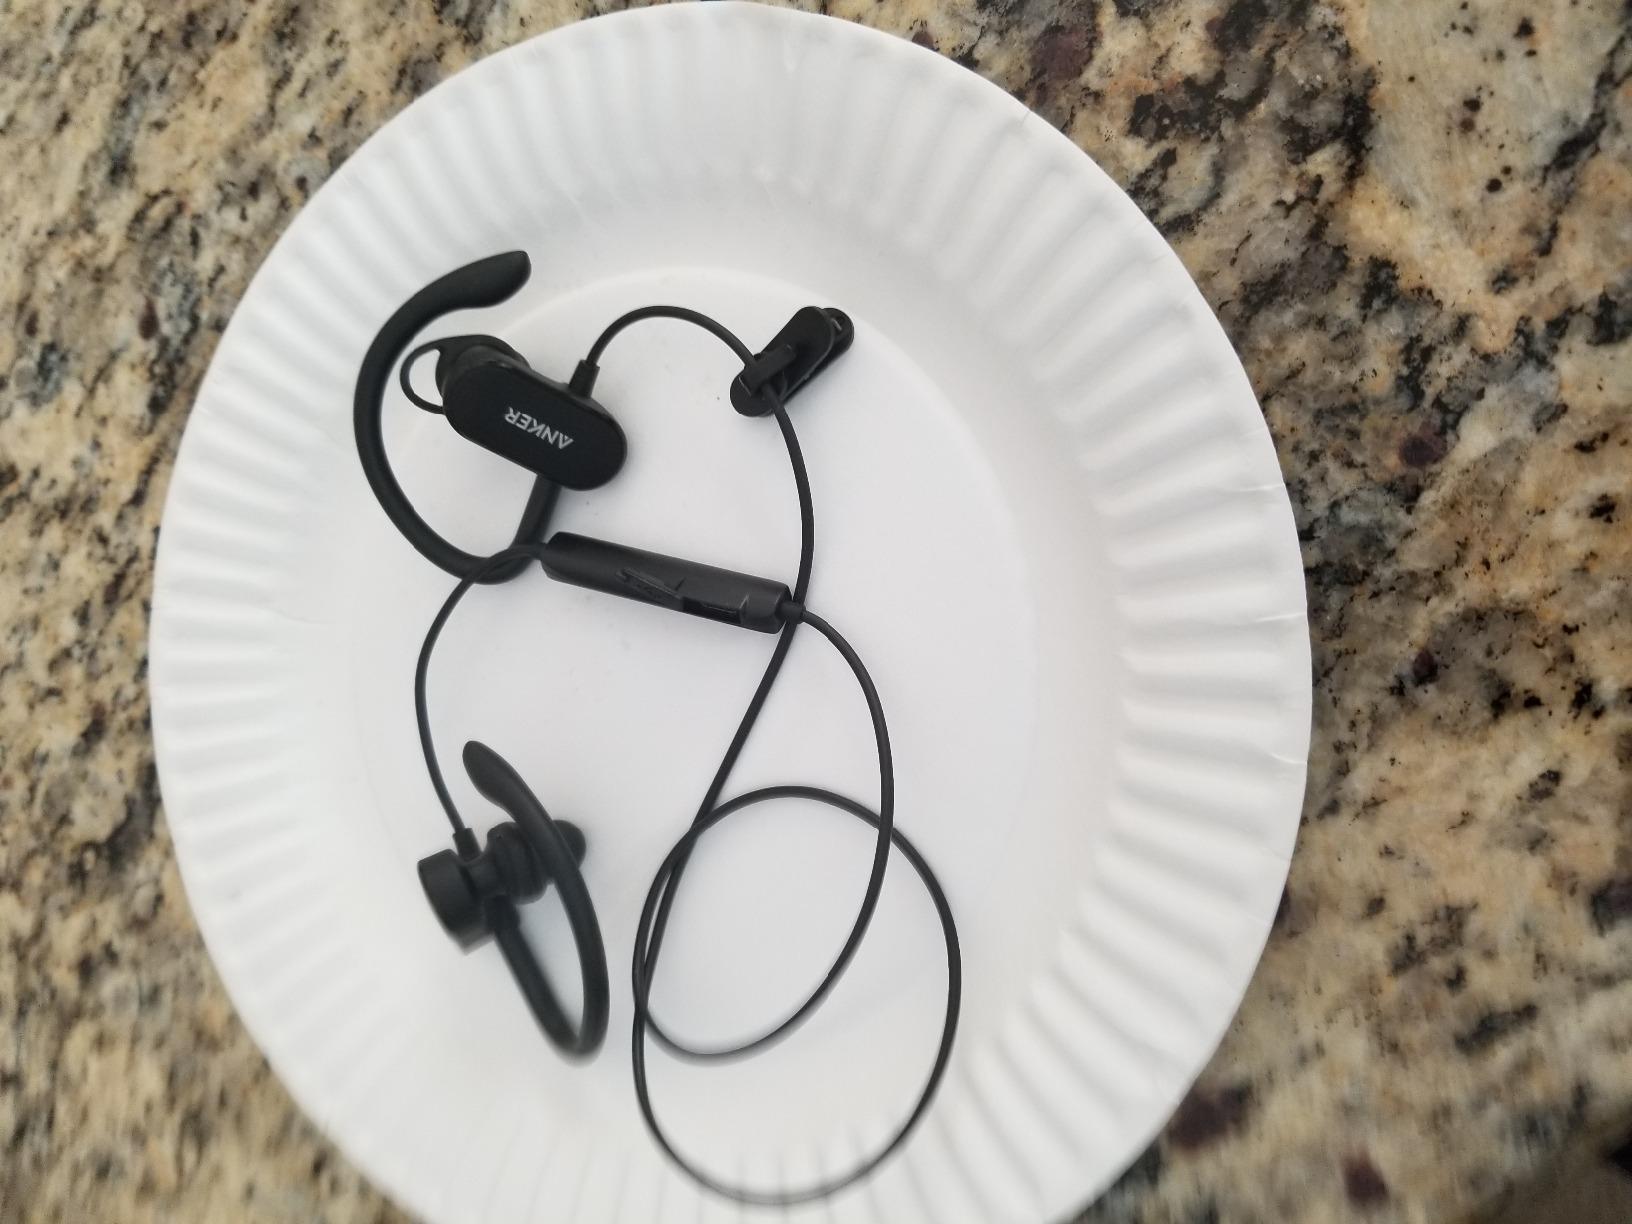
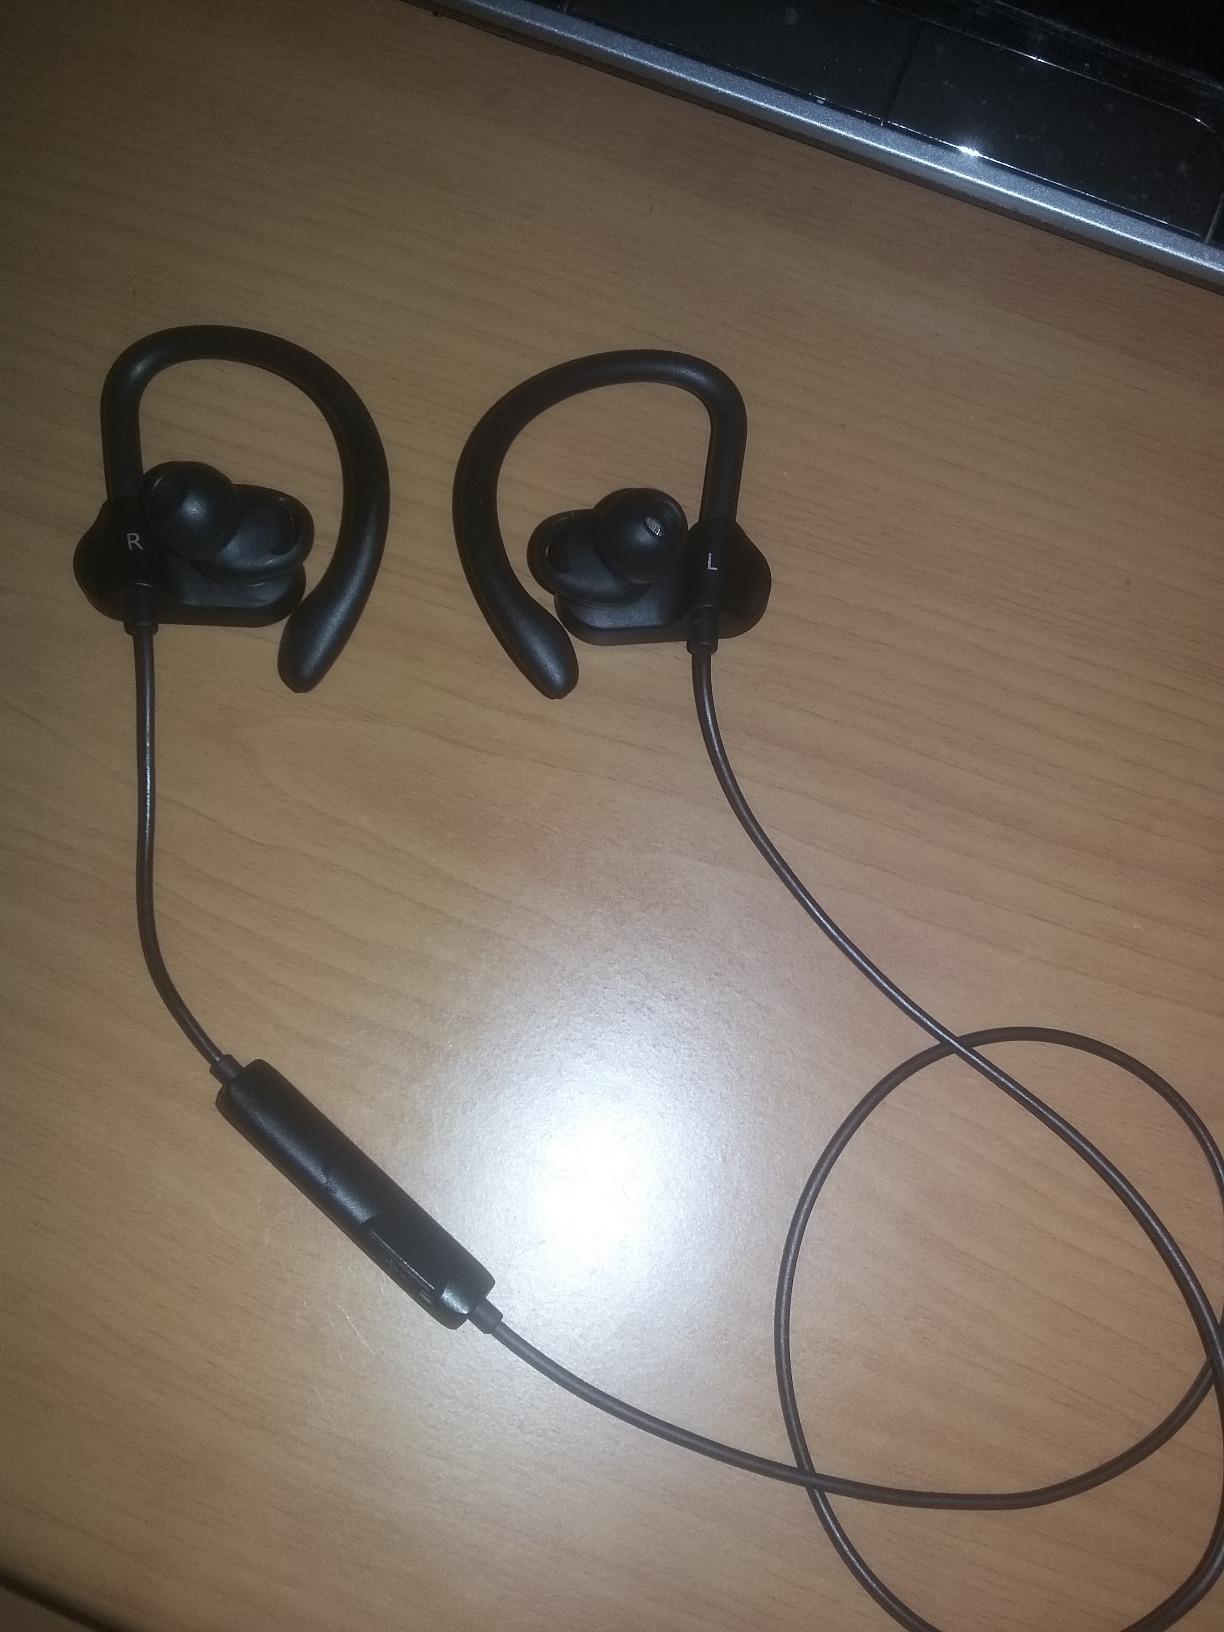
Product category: headphones
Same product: yes